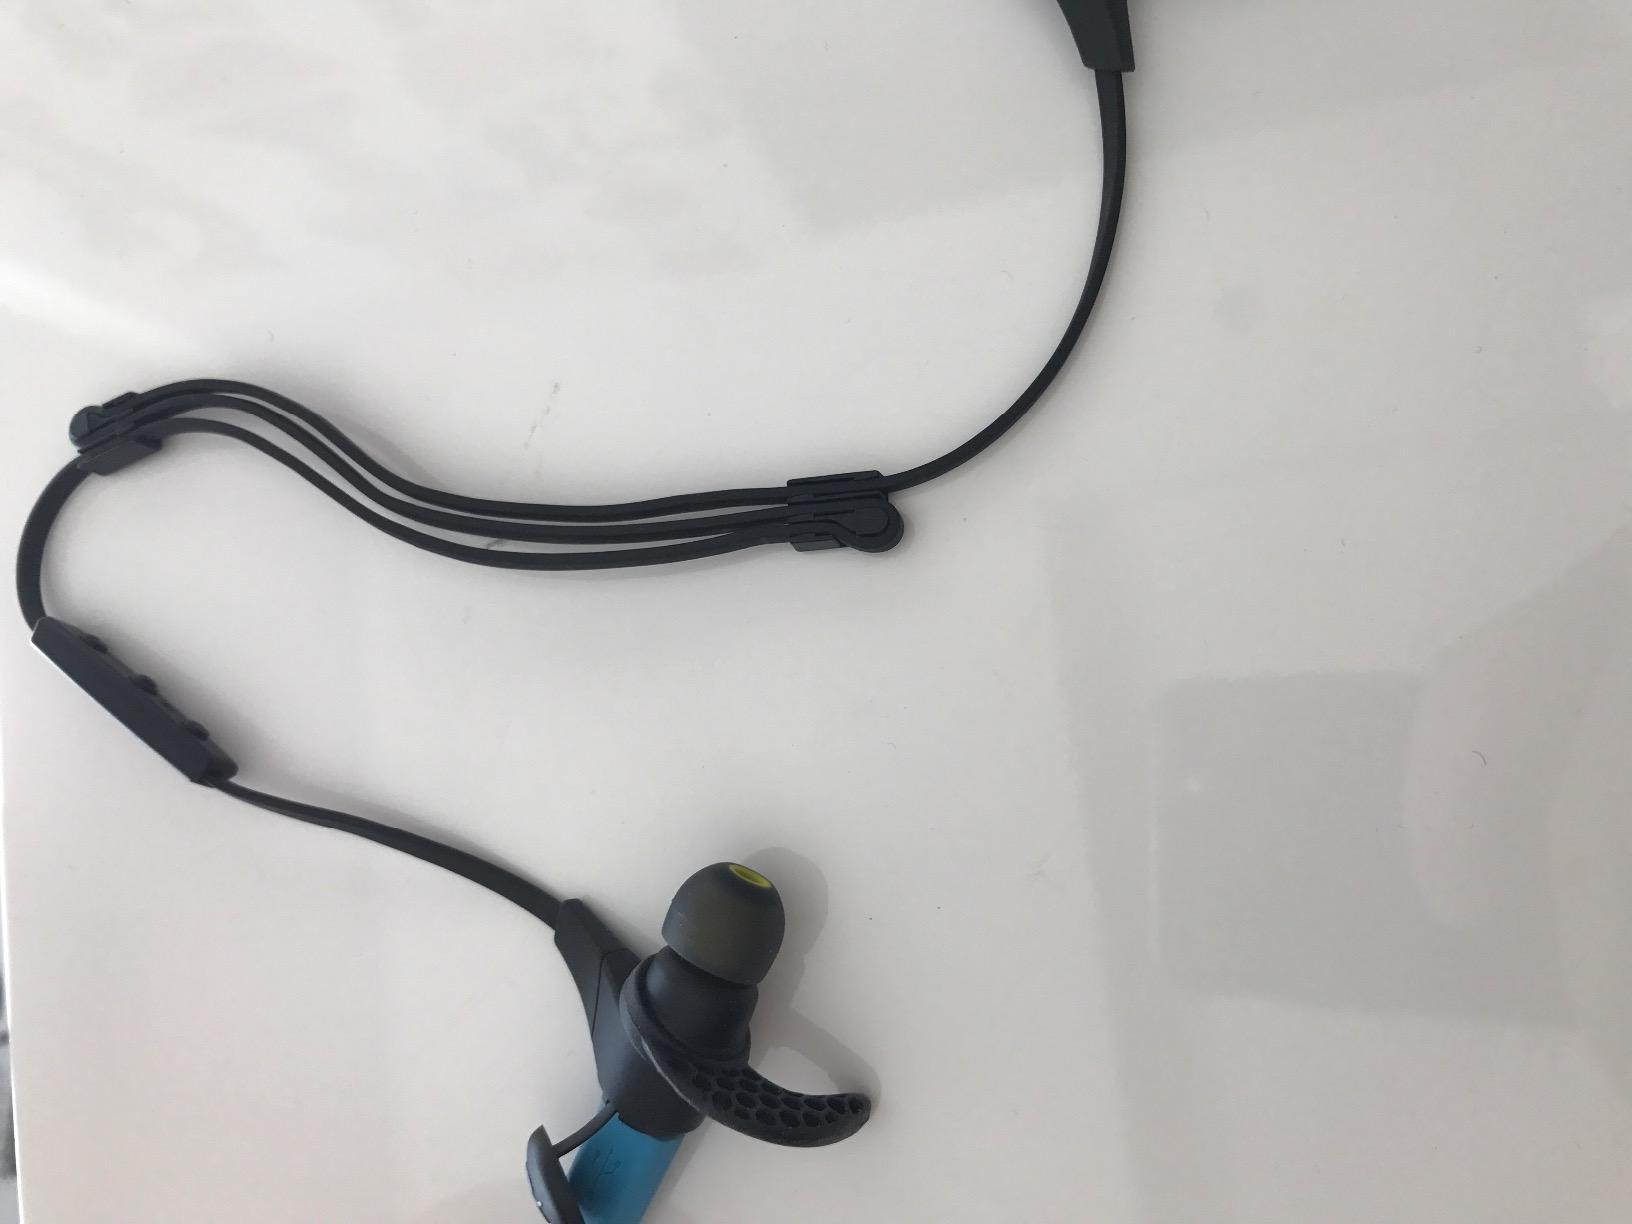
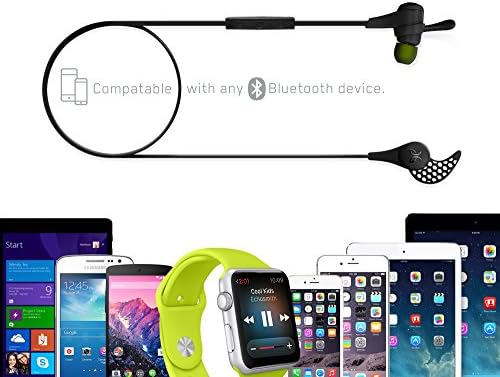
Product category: headphones
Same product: yes